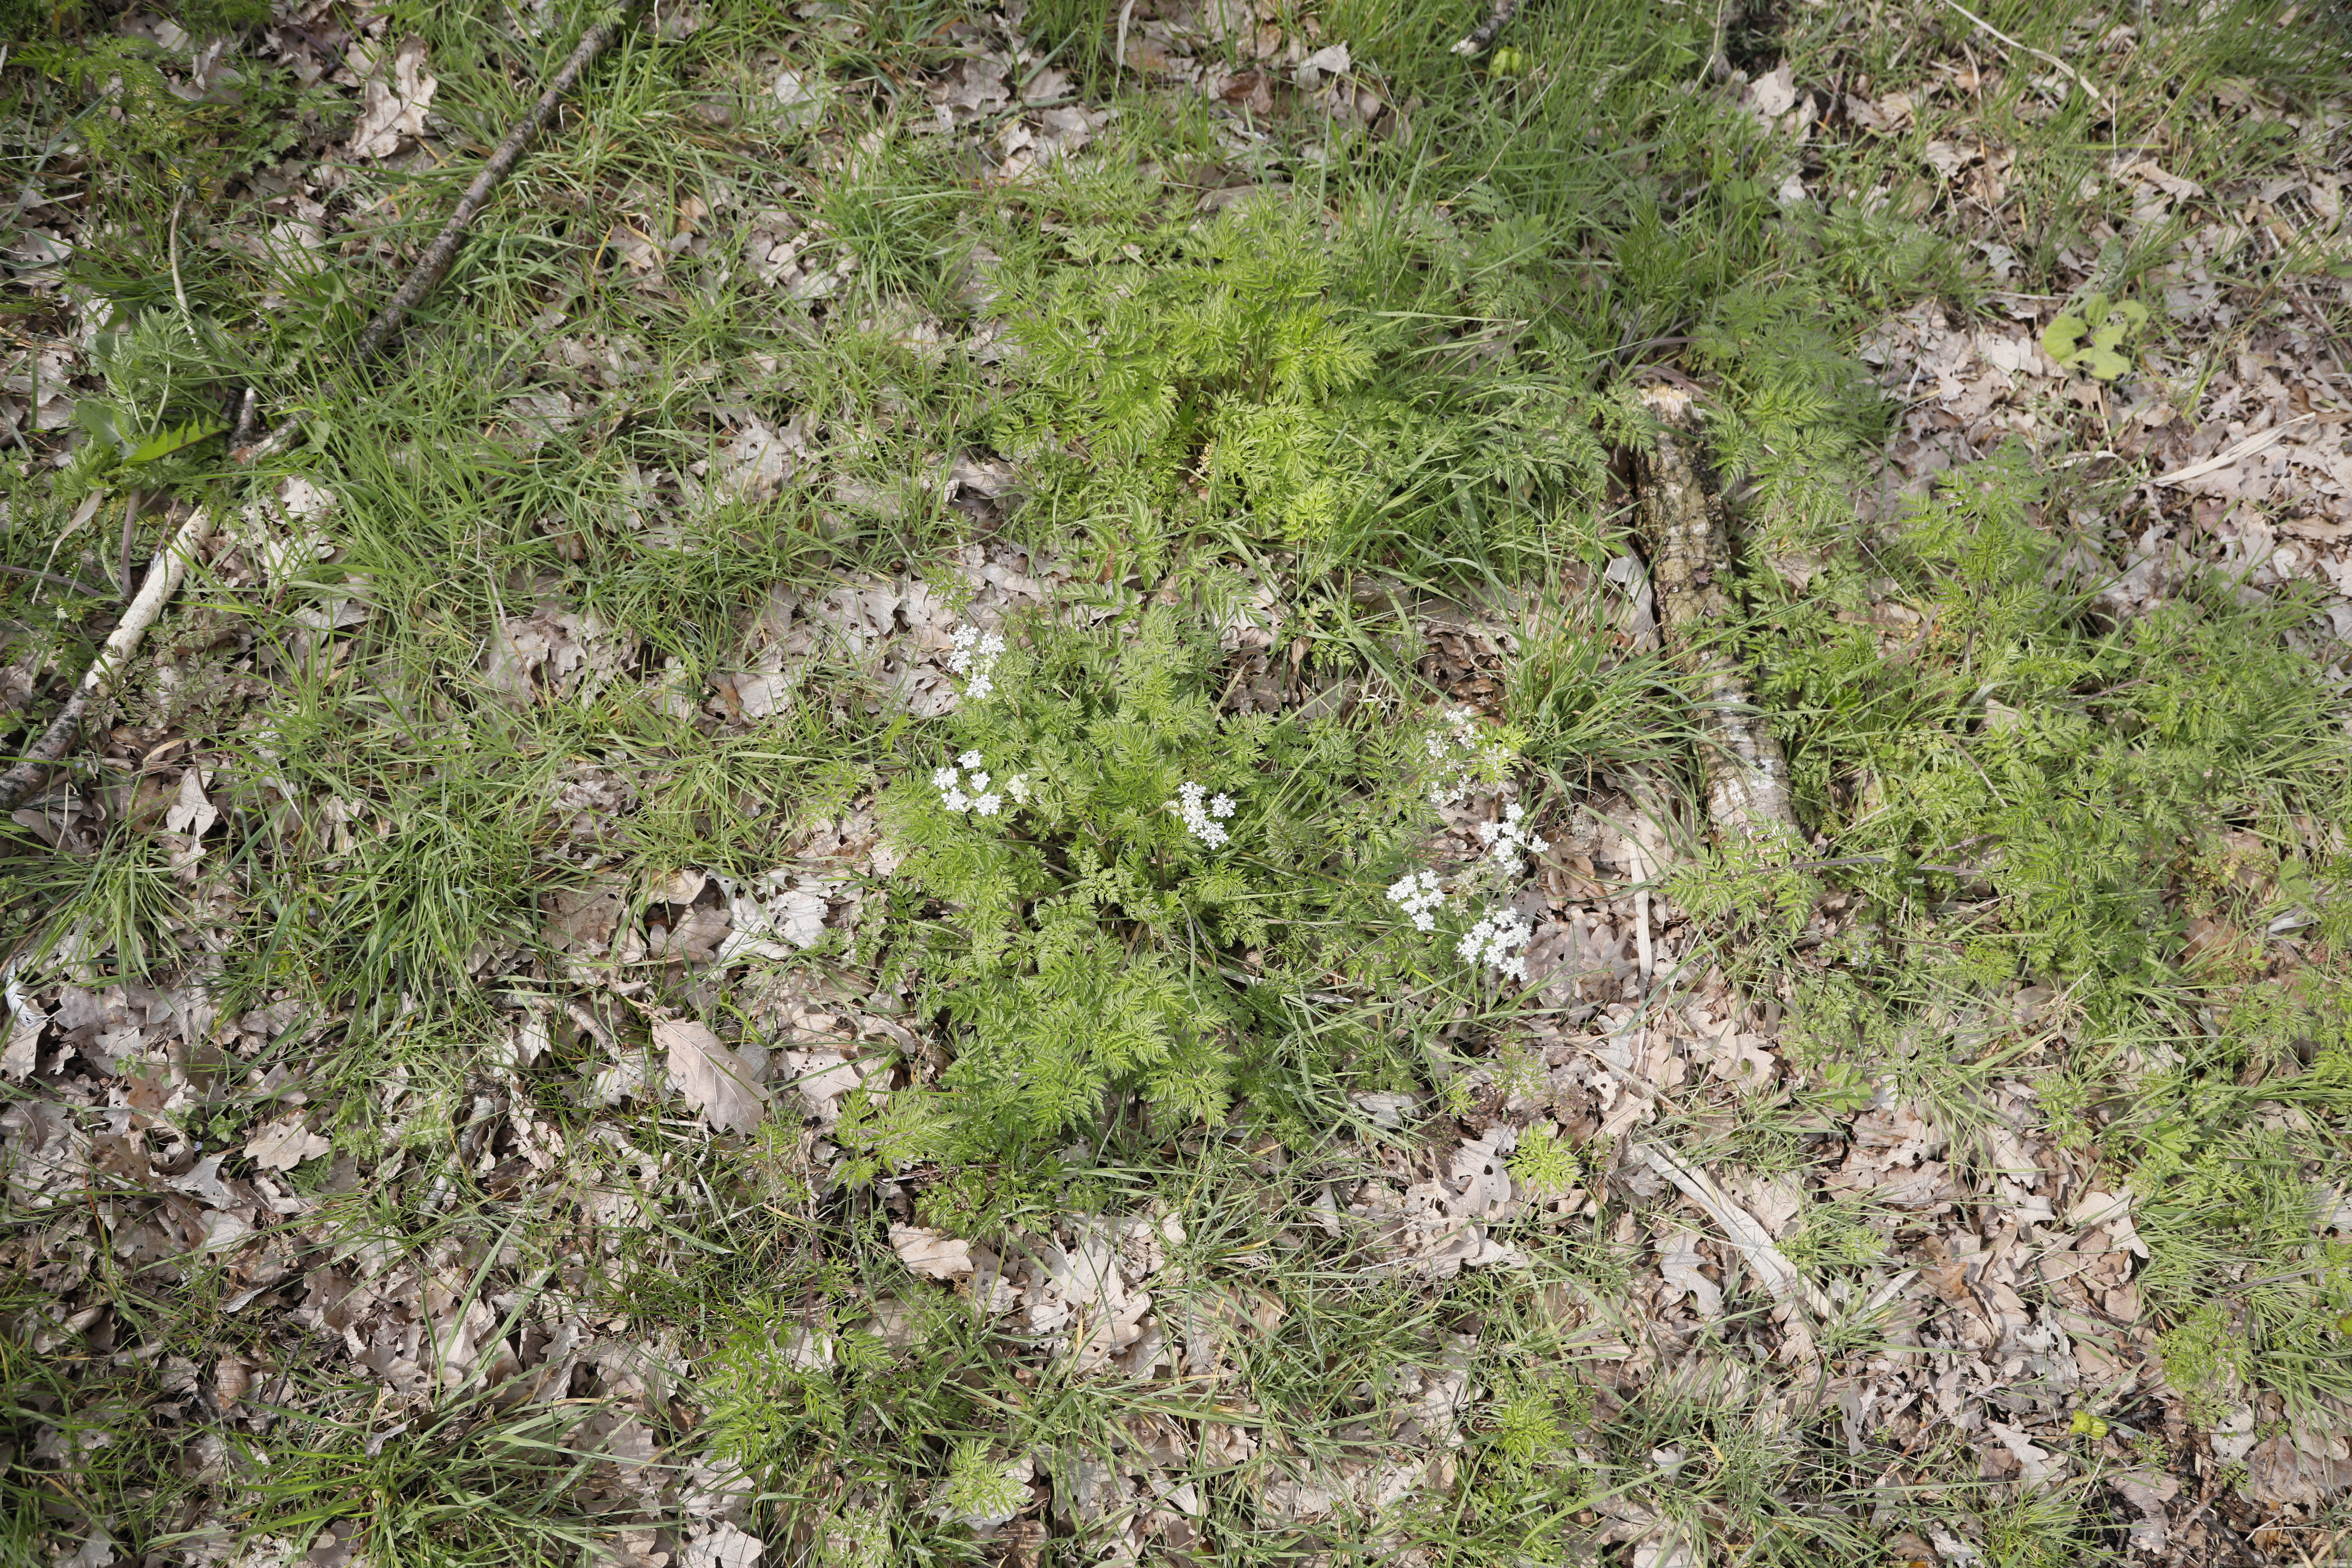
Plant species: Anthriscus sylvestris